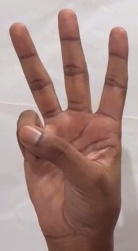
ASL sign: 6